John Ngu Foncha

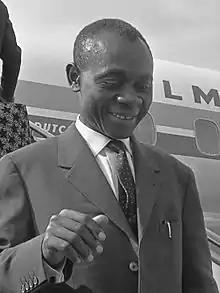
Foncha in 1964

John Ngu Foncha (21 June 1916 – 10 April 1999) was a Cameroonian politician, who served as 5th Prime Minister of Cameroon.